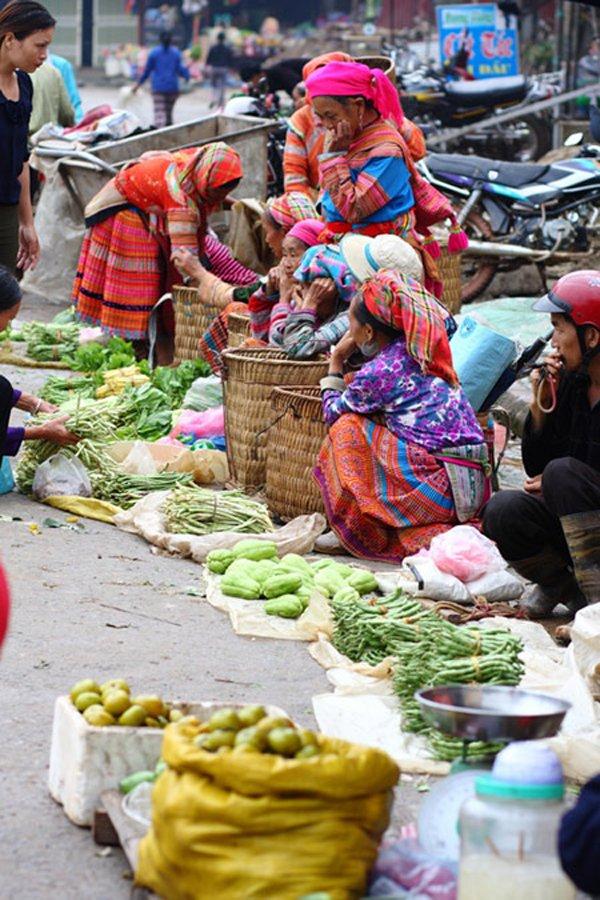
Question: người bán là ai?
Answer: những người dân tộc thiểu số